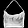
Label: Bag